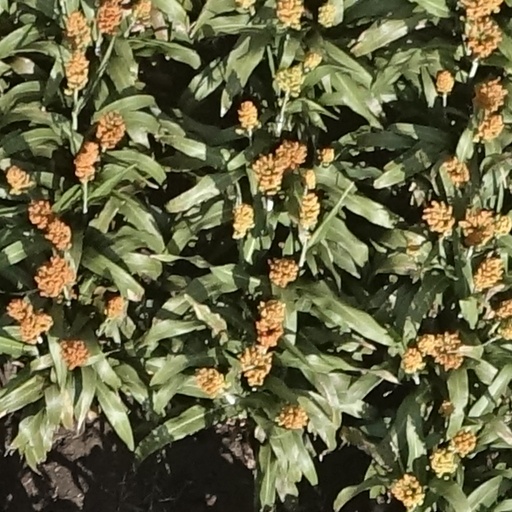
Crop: sorghum